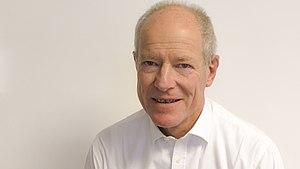
Photo de Laurent Moutinot du 14 février 2018
Laurent Moutinot, né le 2 mars 1953 à Genève, est une personnalité politique suisse membre du Parti socialiste.